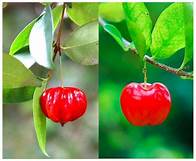
Label: others